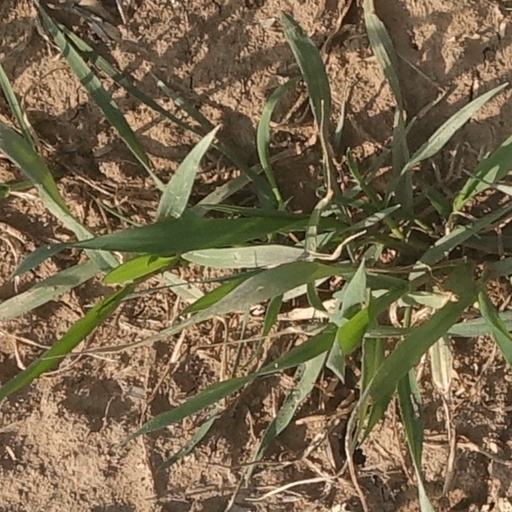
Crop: wheat